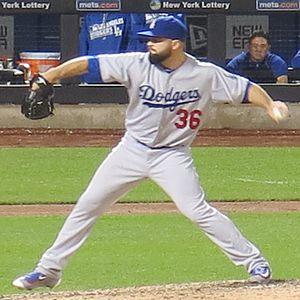
Adam Joseph Liberatore est un lanceur de relève gaucher des Dodgers de Los Angeles de la Ligue majeure de baseball.